Battle of Wyse Fork

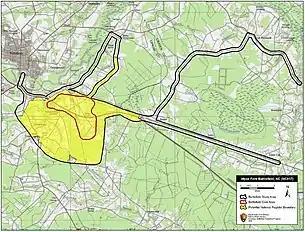
Map of Wyse Fork Battlefield core and study areas by the American Battlefield Protection Program.

On March 7, Federal advance units encountered Bragg's entrenched forces along Southwest Creek east of Kinston. Bragg's position not only blocked Cox's path but threatened a vital cross road and the New Bern-Goldsboro Railroad. Cox saw the importance of this position and moved forward the divisions of Brig. Gen. Innis N. Palmer to protect the railroad and Maj. Gen. Samuel P. Carter to protect the roads. Bragg's forces were also reinforced by veterans from the Army of Tennessee and the North Carolina Junior Reserves, all under the command of General D.H. Hill. Reinforced, Bragg went on the offensive and sent a division under North Carolina native Robert Hoke into the Union left flank. Hoke's attack hit a New England brigade in Carter's division, capturing an entire regiment (the 15th Connecticut Volunteer Infantry). Hill joined the advance with the Junior Reserves but they panicked and refused to go any further. Hill left them behind and moved on with his veterans, hitting the Union brigade and defeating it. Disaster threatened the Union flank when Bragg stopped Hill's advance and sent him far to the north to counterattack a Union threat. When Hill arrived he found no Federals in sight. At this time Cox, who had been away from the front lines, returned and moved up his reserve division under Maj. Gen. Thomas H. Ruger to plug the gap between Palmer and Carter.